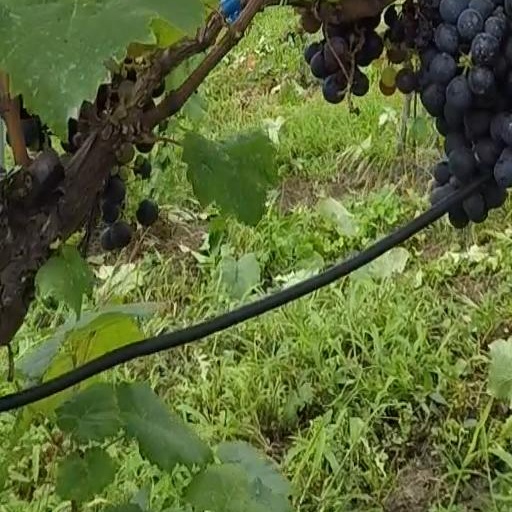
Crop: grape